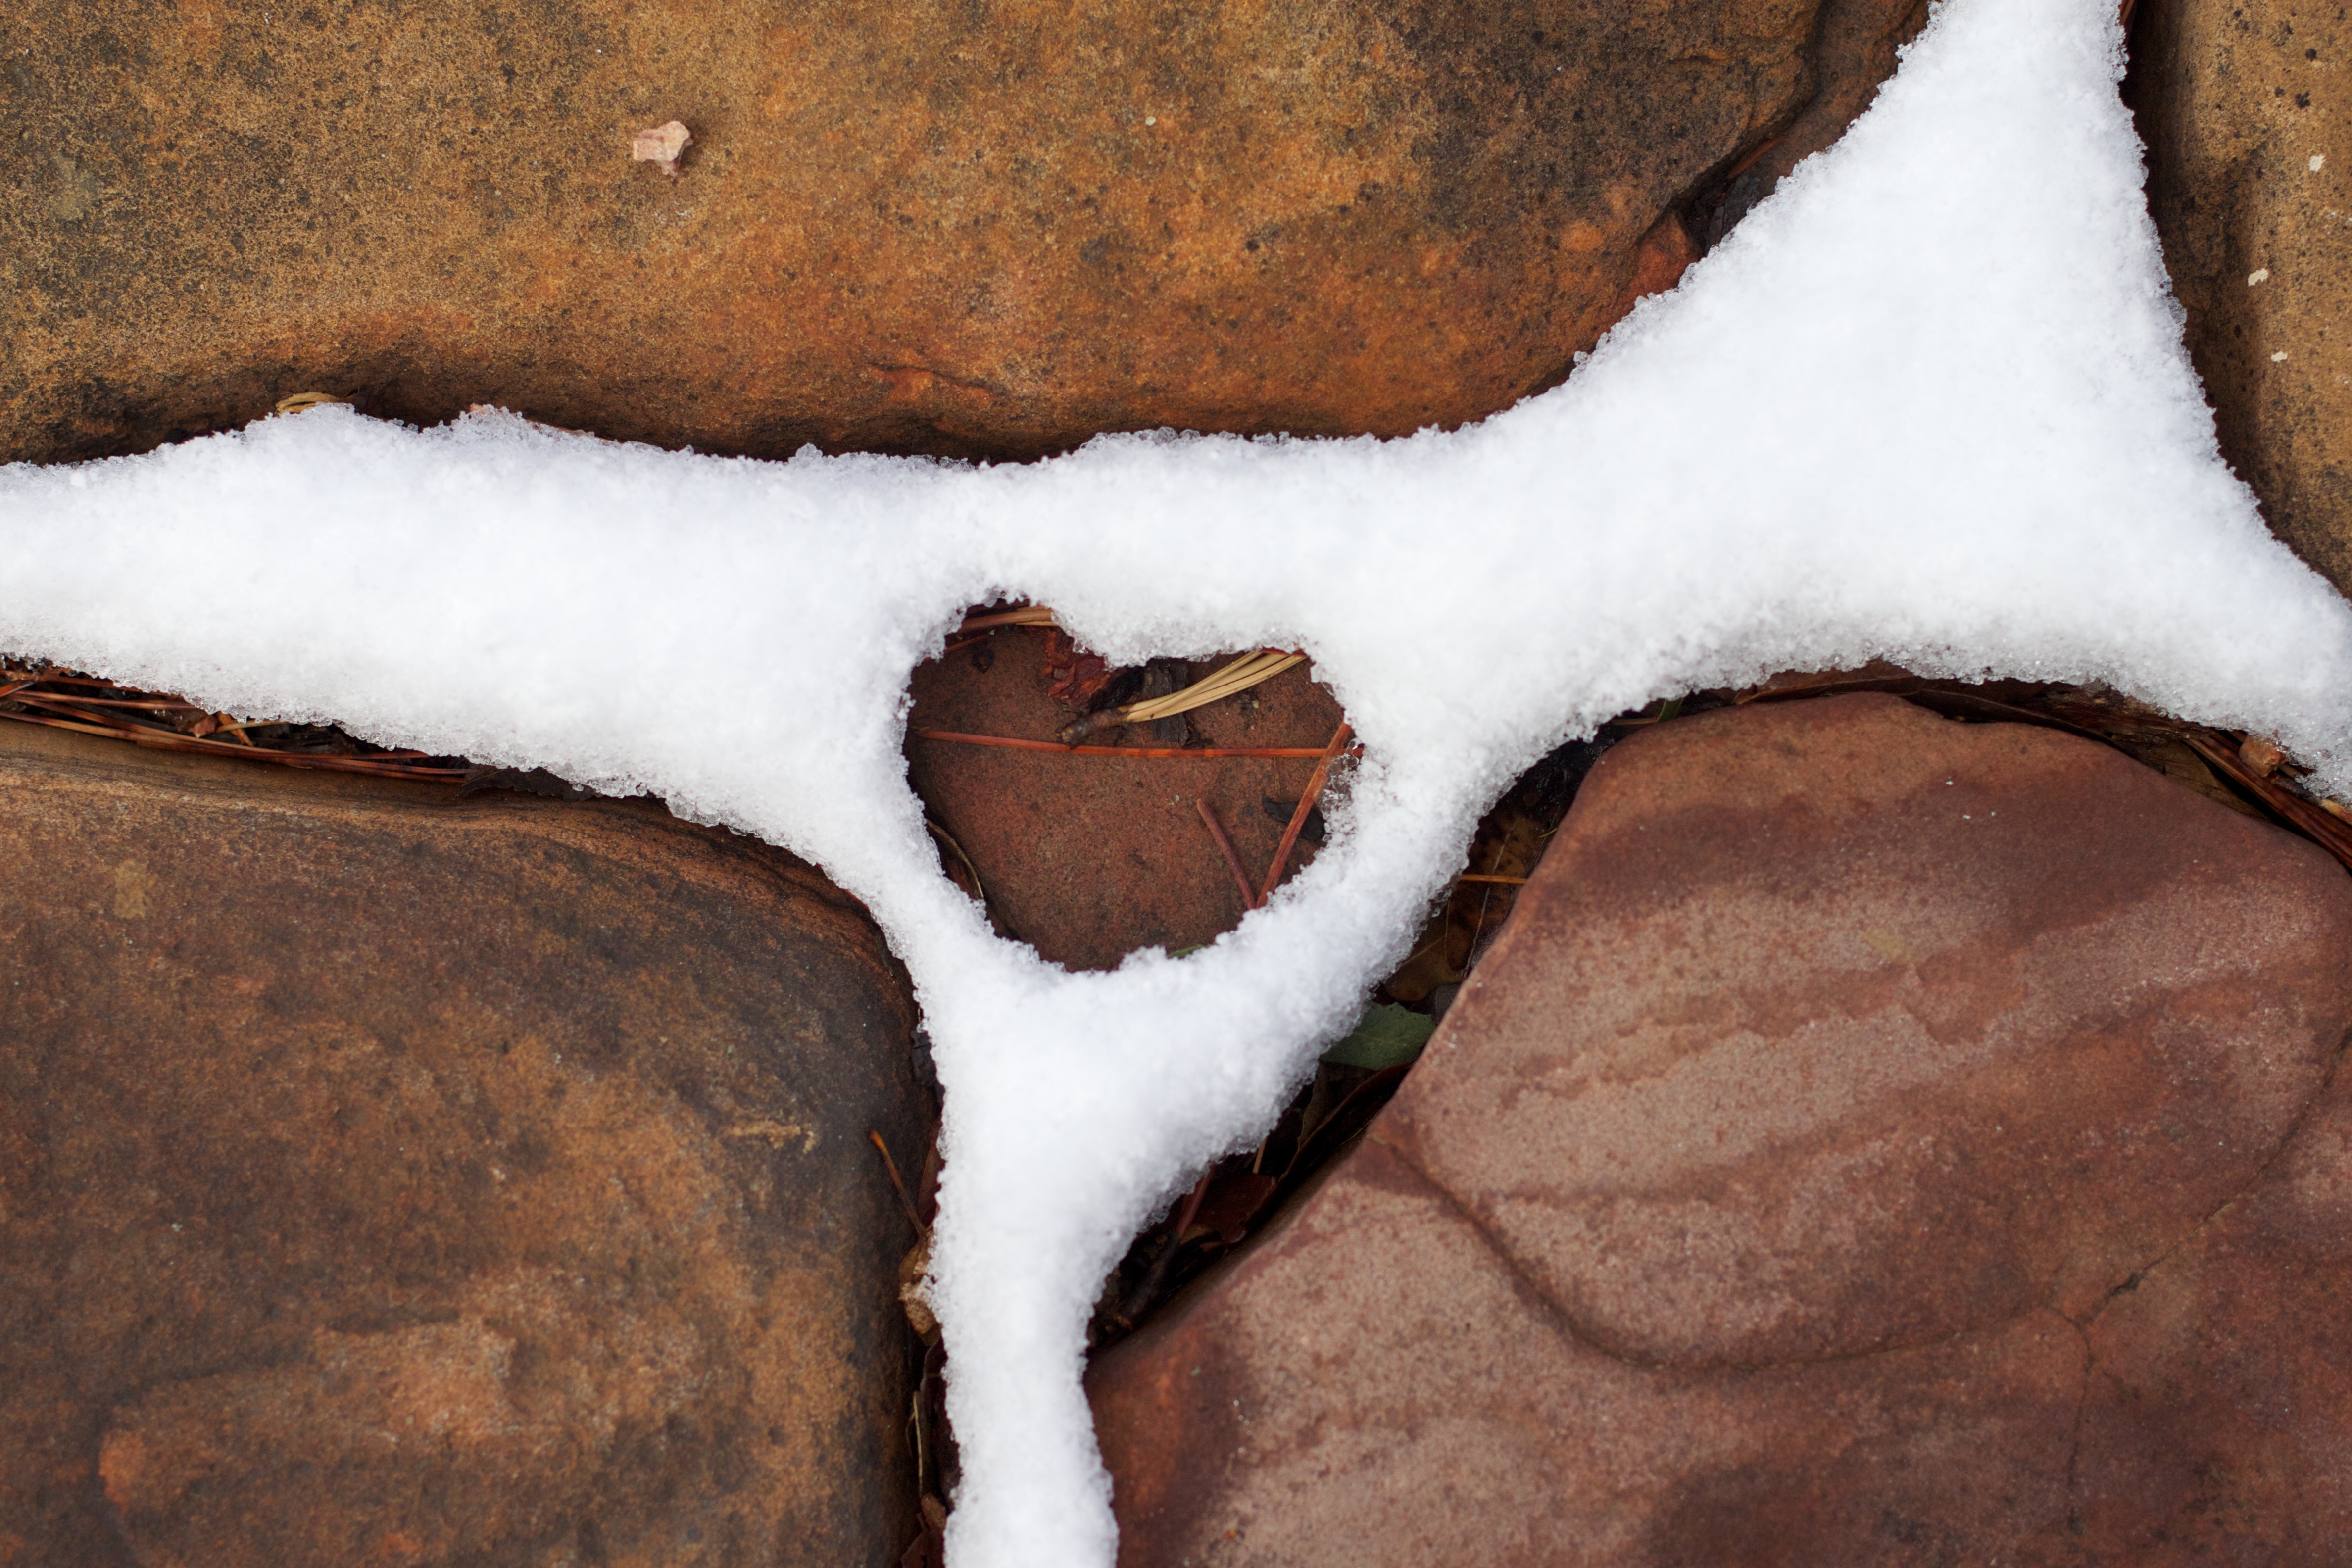
hand, snow, winter, white, leaf, heart, close up, human body, organ, 2011365, macro photography